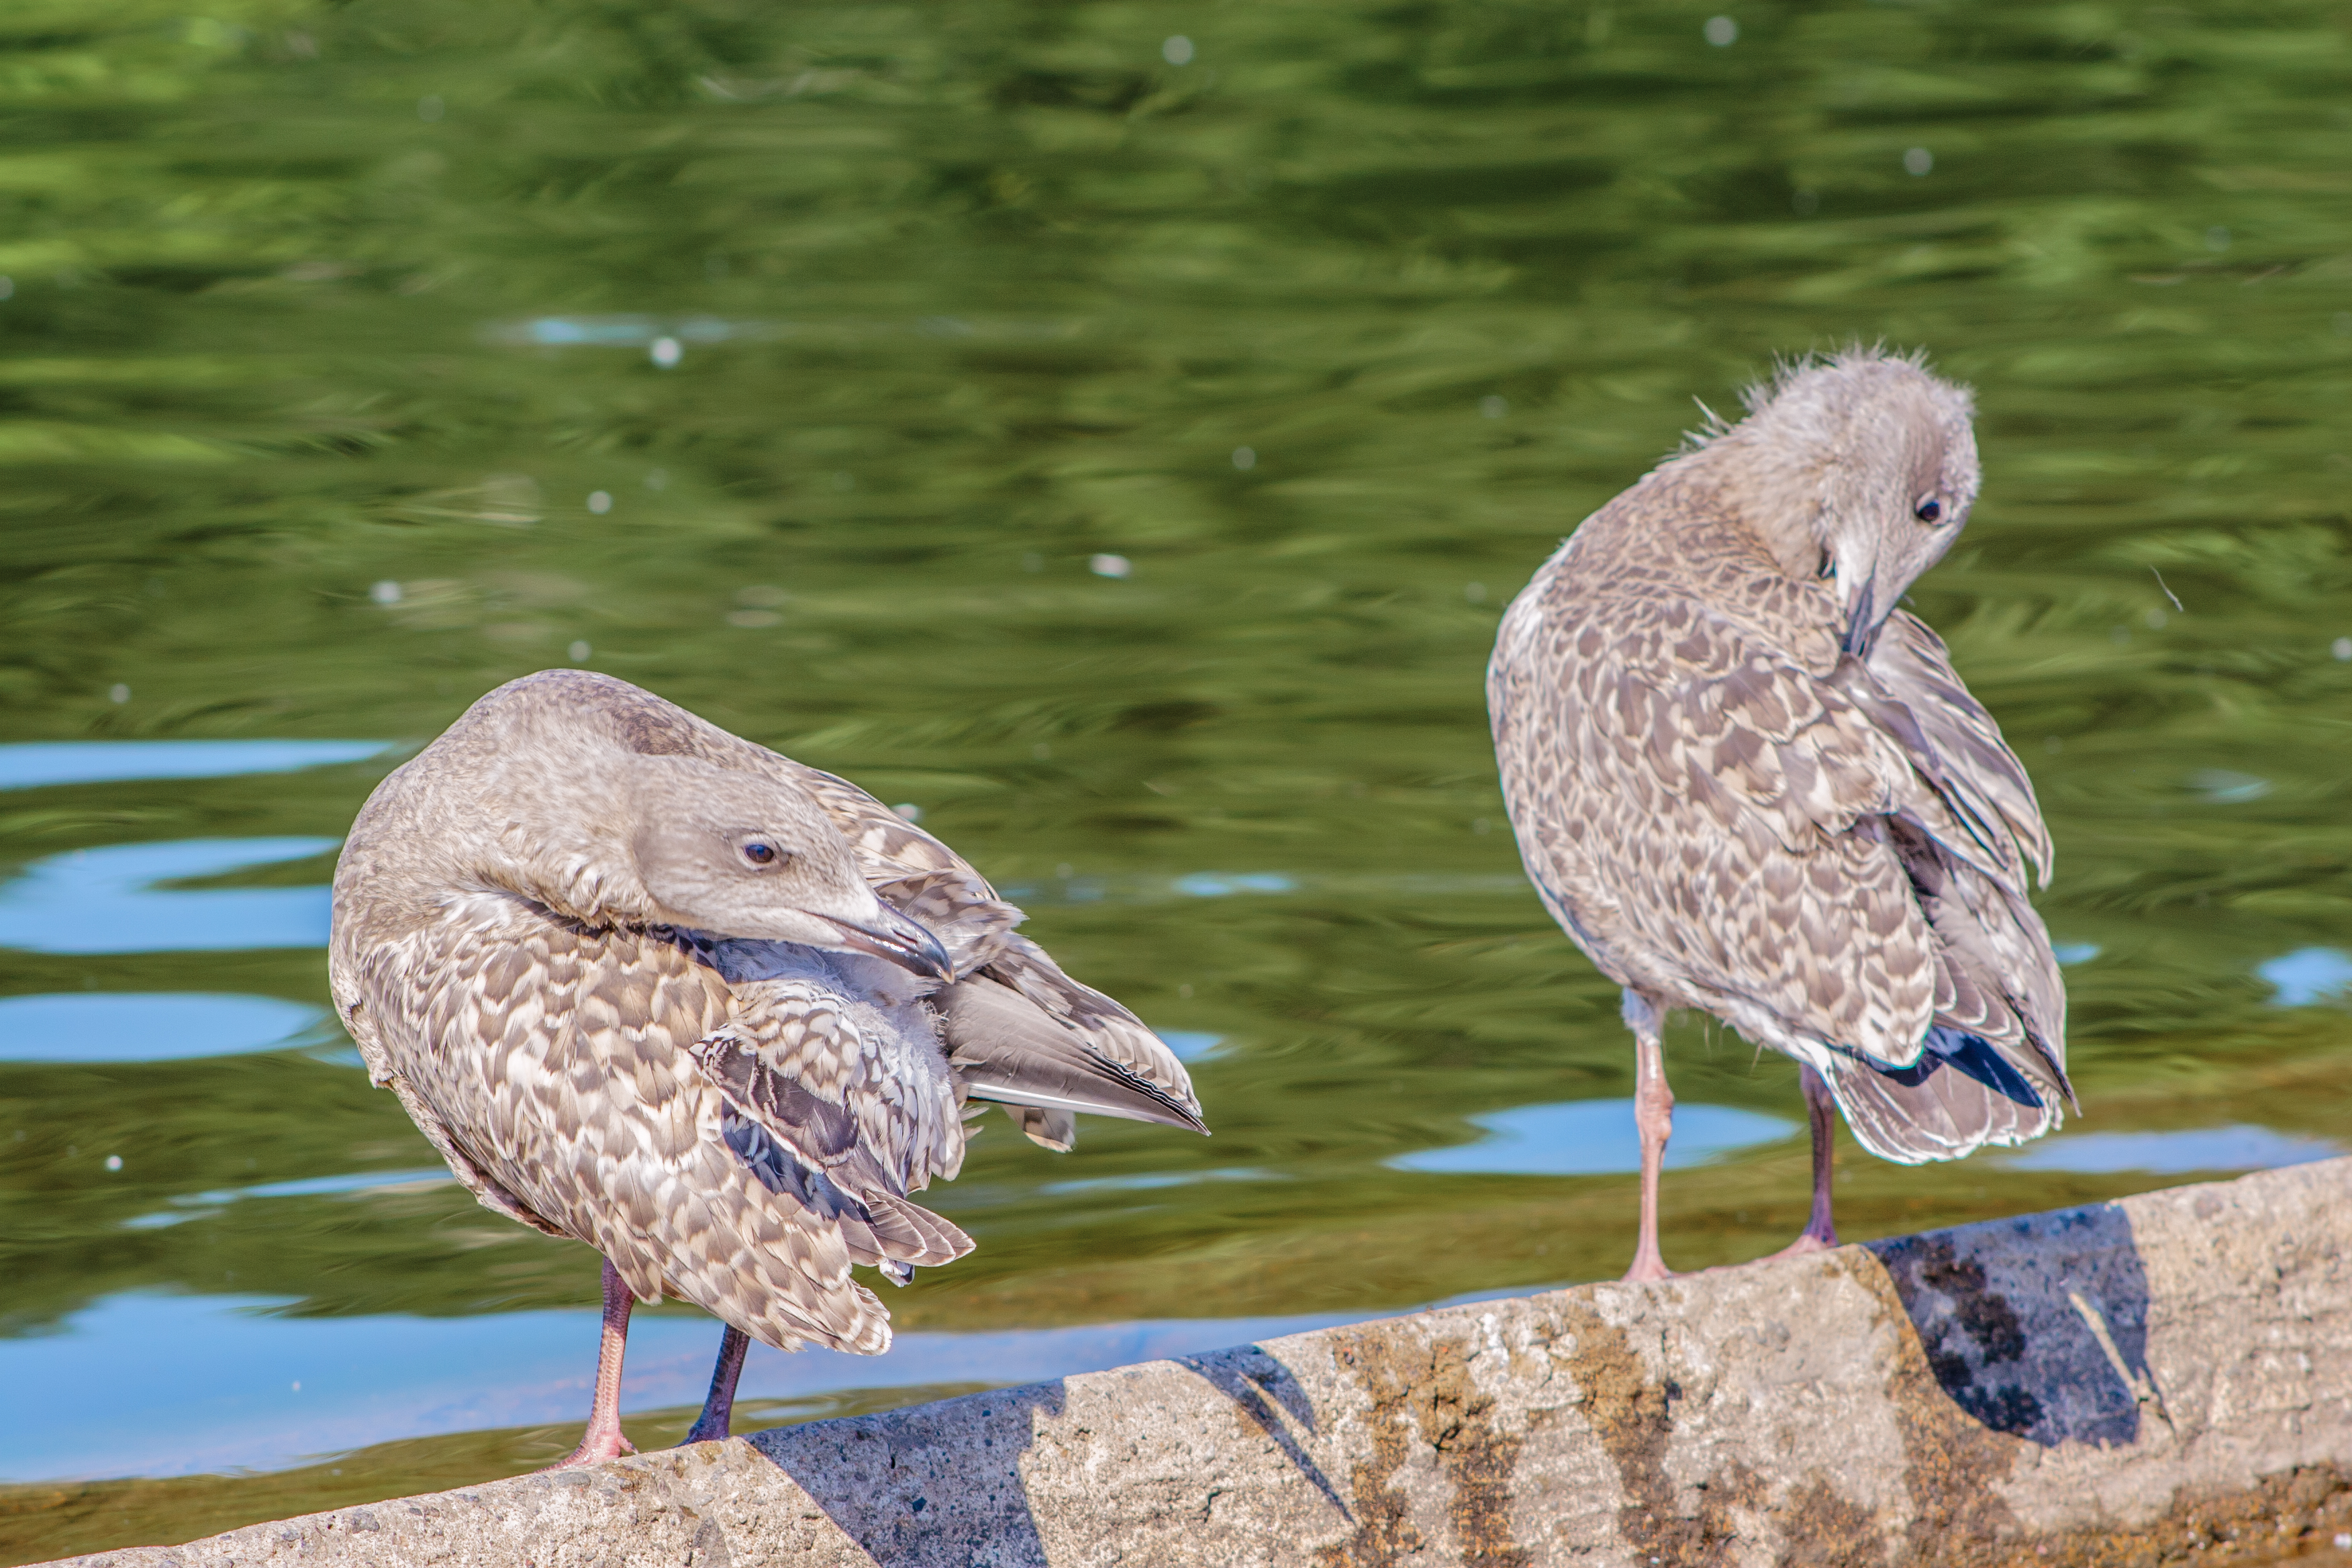
birds, bird, vertebrate, beak, wildlife, seabird, adaptation, water bird, feather